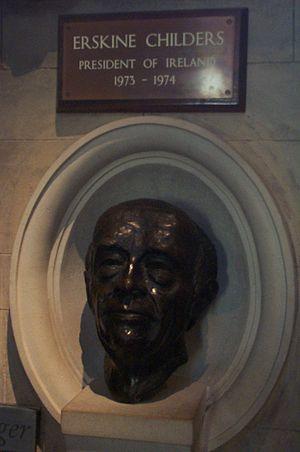
Erskine Hamilton Childers, est un homme d'État irlandais, il fut le quatrième président d'Irlande du 25 juin 1973 au 17 novembre 1974.